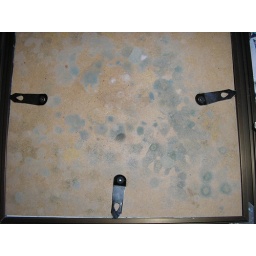
mold on the back of picture caused by rain getting into the walls when kenny took the tiles off our roof